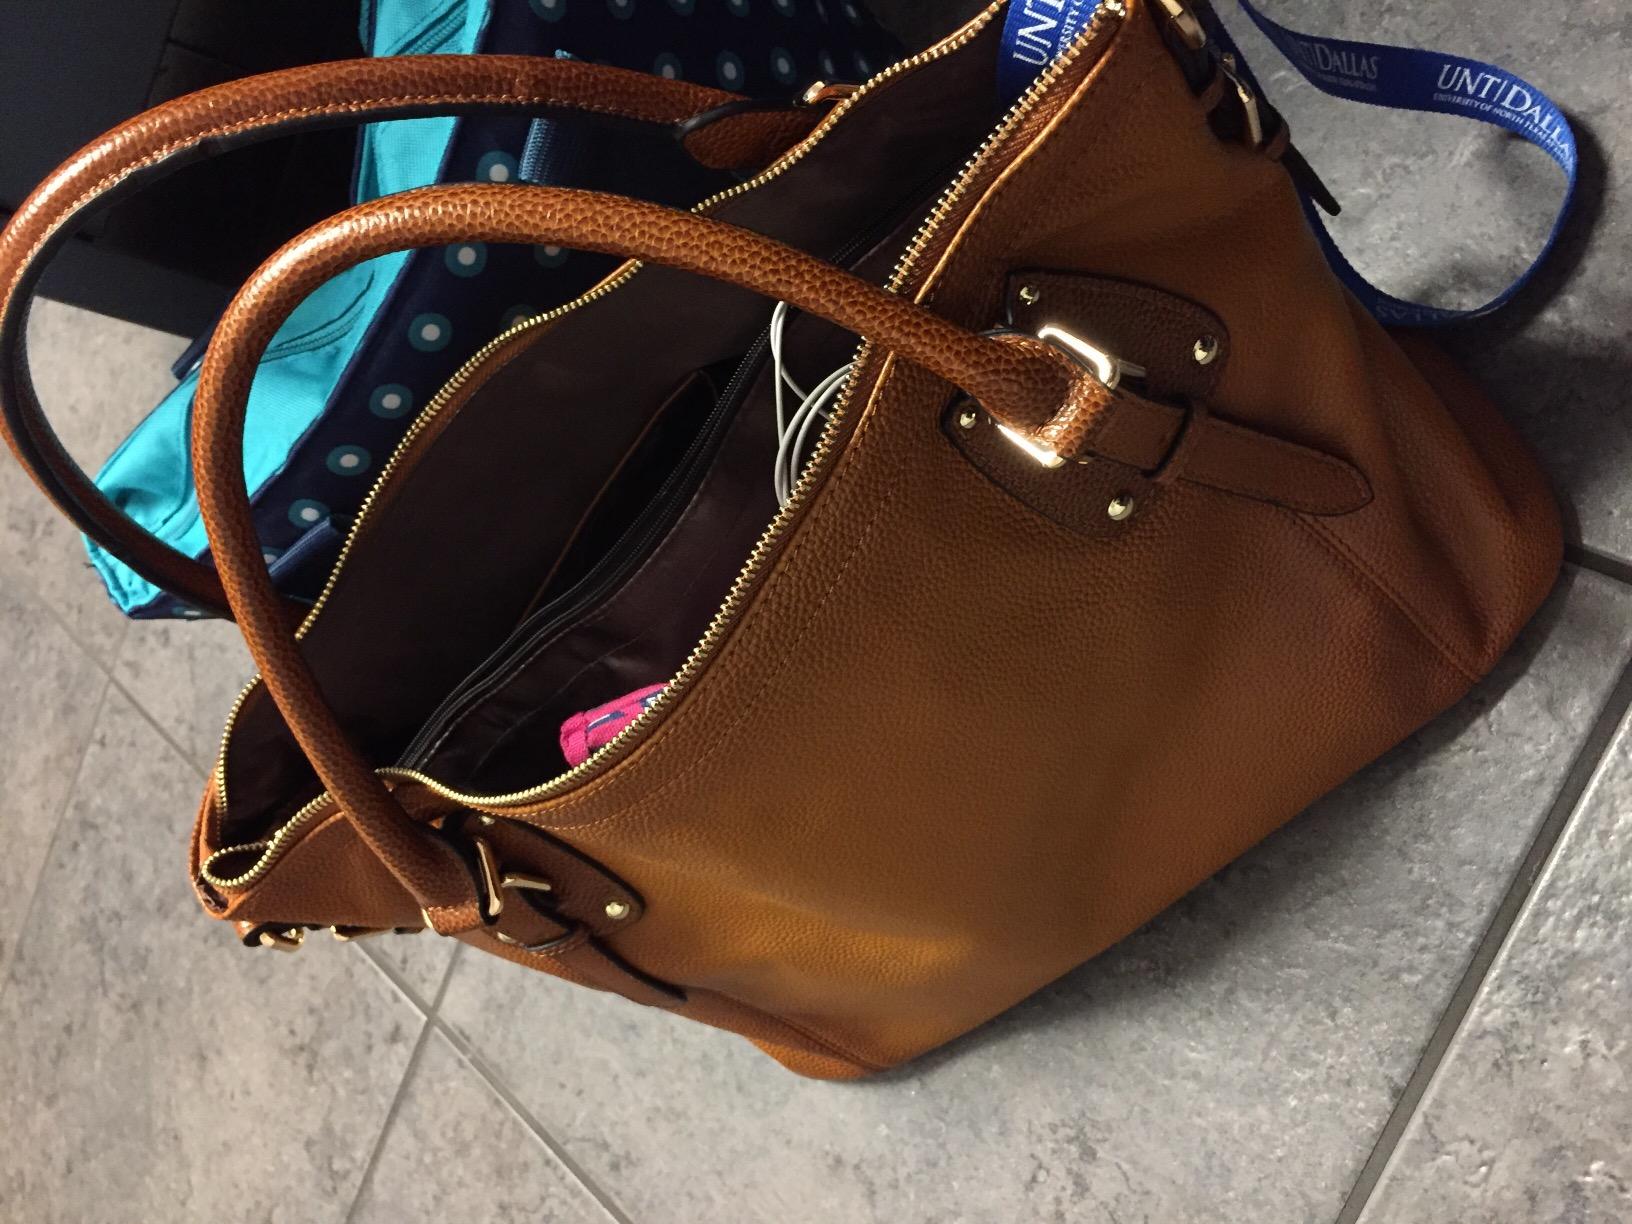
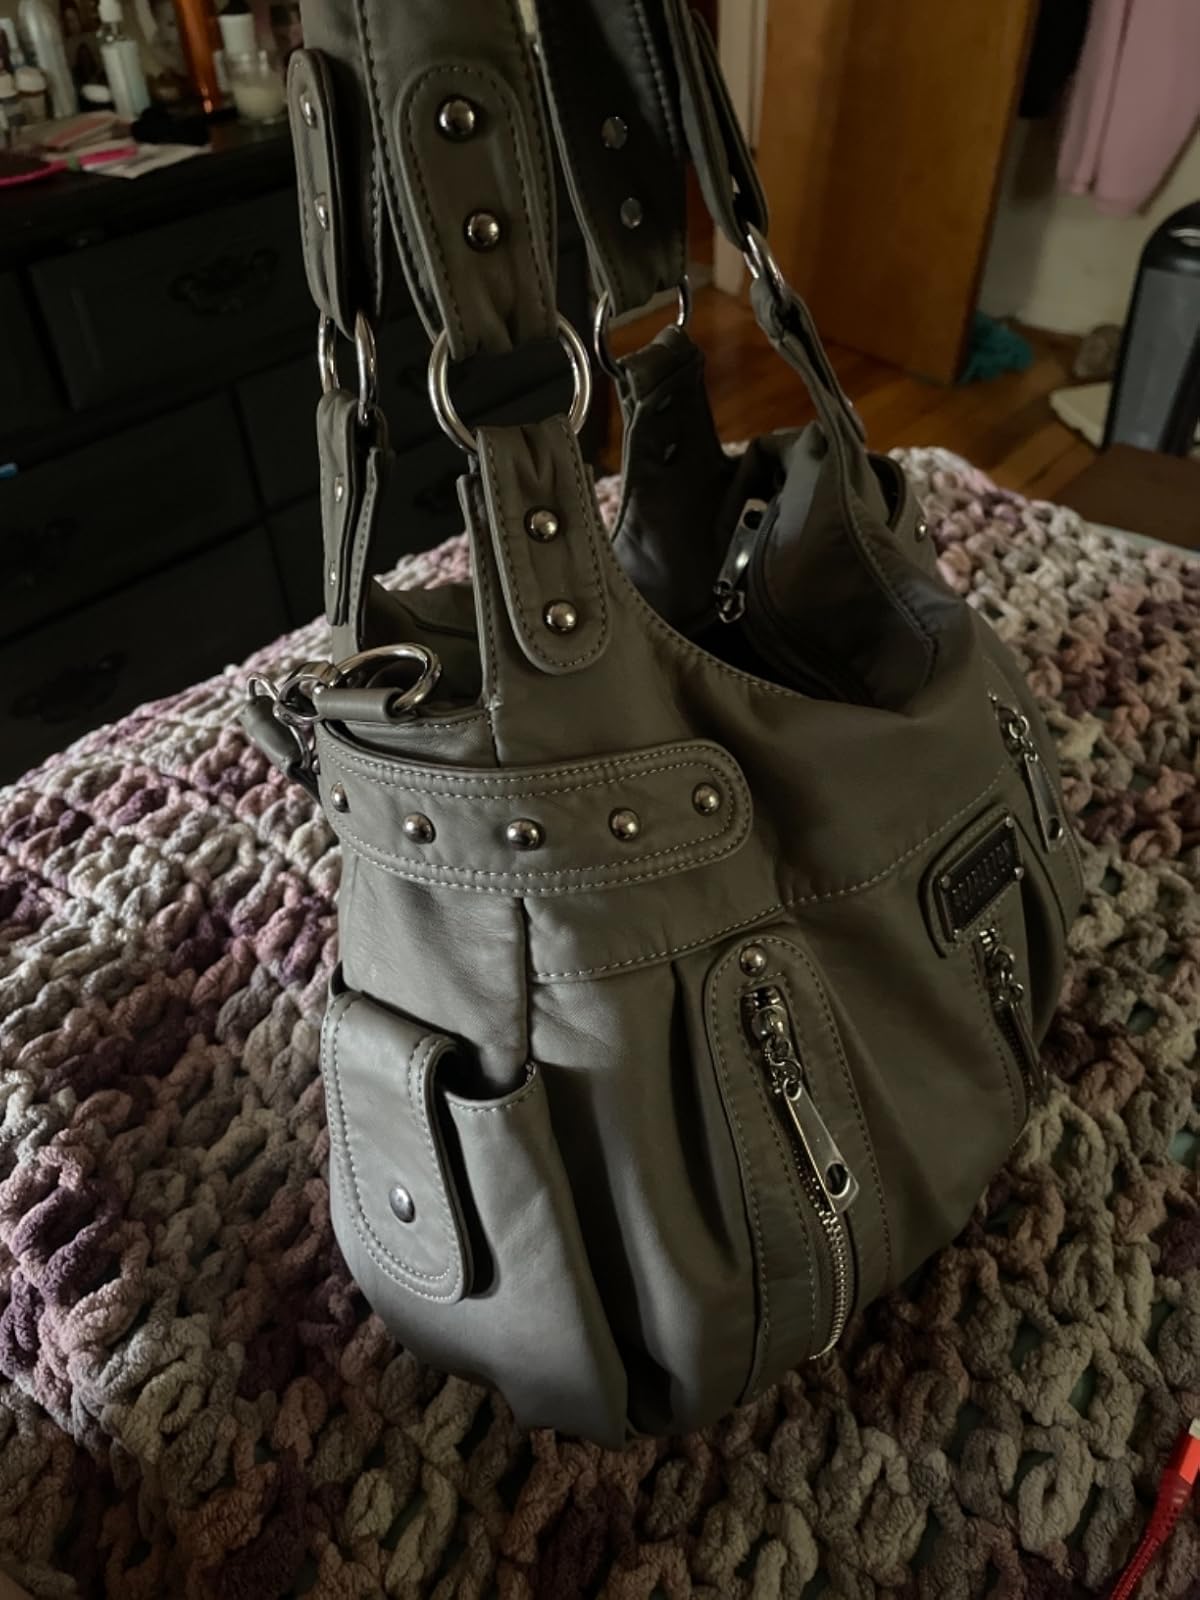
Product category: accessories_handbag
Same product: no